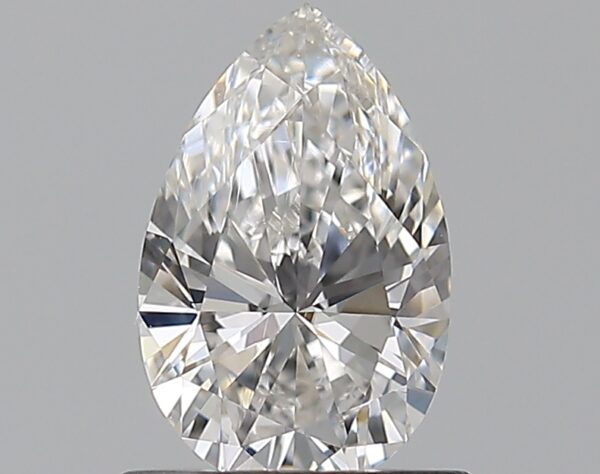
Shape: pear
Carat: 0.7
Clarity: VS2
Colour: F
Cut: EX
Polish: EX
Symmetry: VG
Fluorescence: F
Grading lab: GIA
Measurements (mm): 7.64 x 4.88 x 3.05